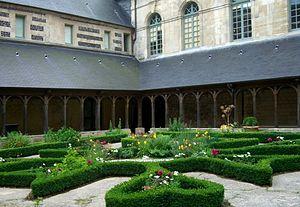
Montivilliers est une commune française située dans le département de la Seine-Maritime en région Normandie.